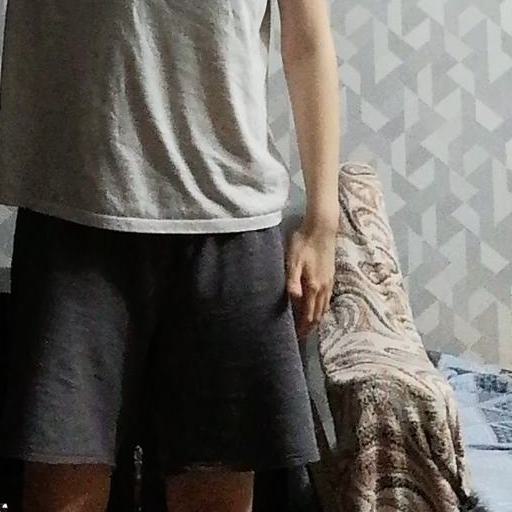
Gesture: no_gesture